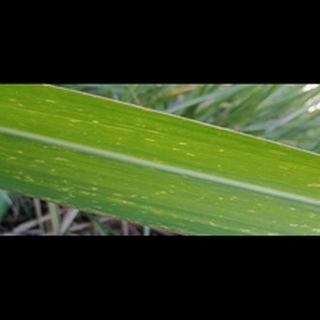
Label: sugarcane_mosaic